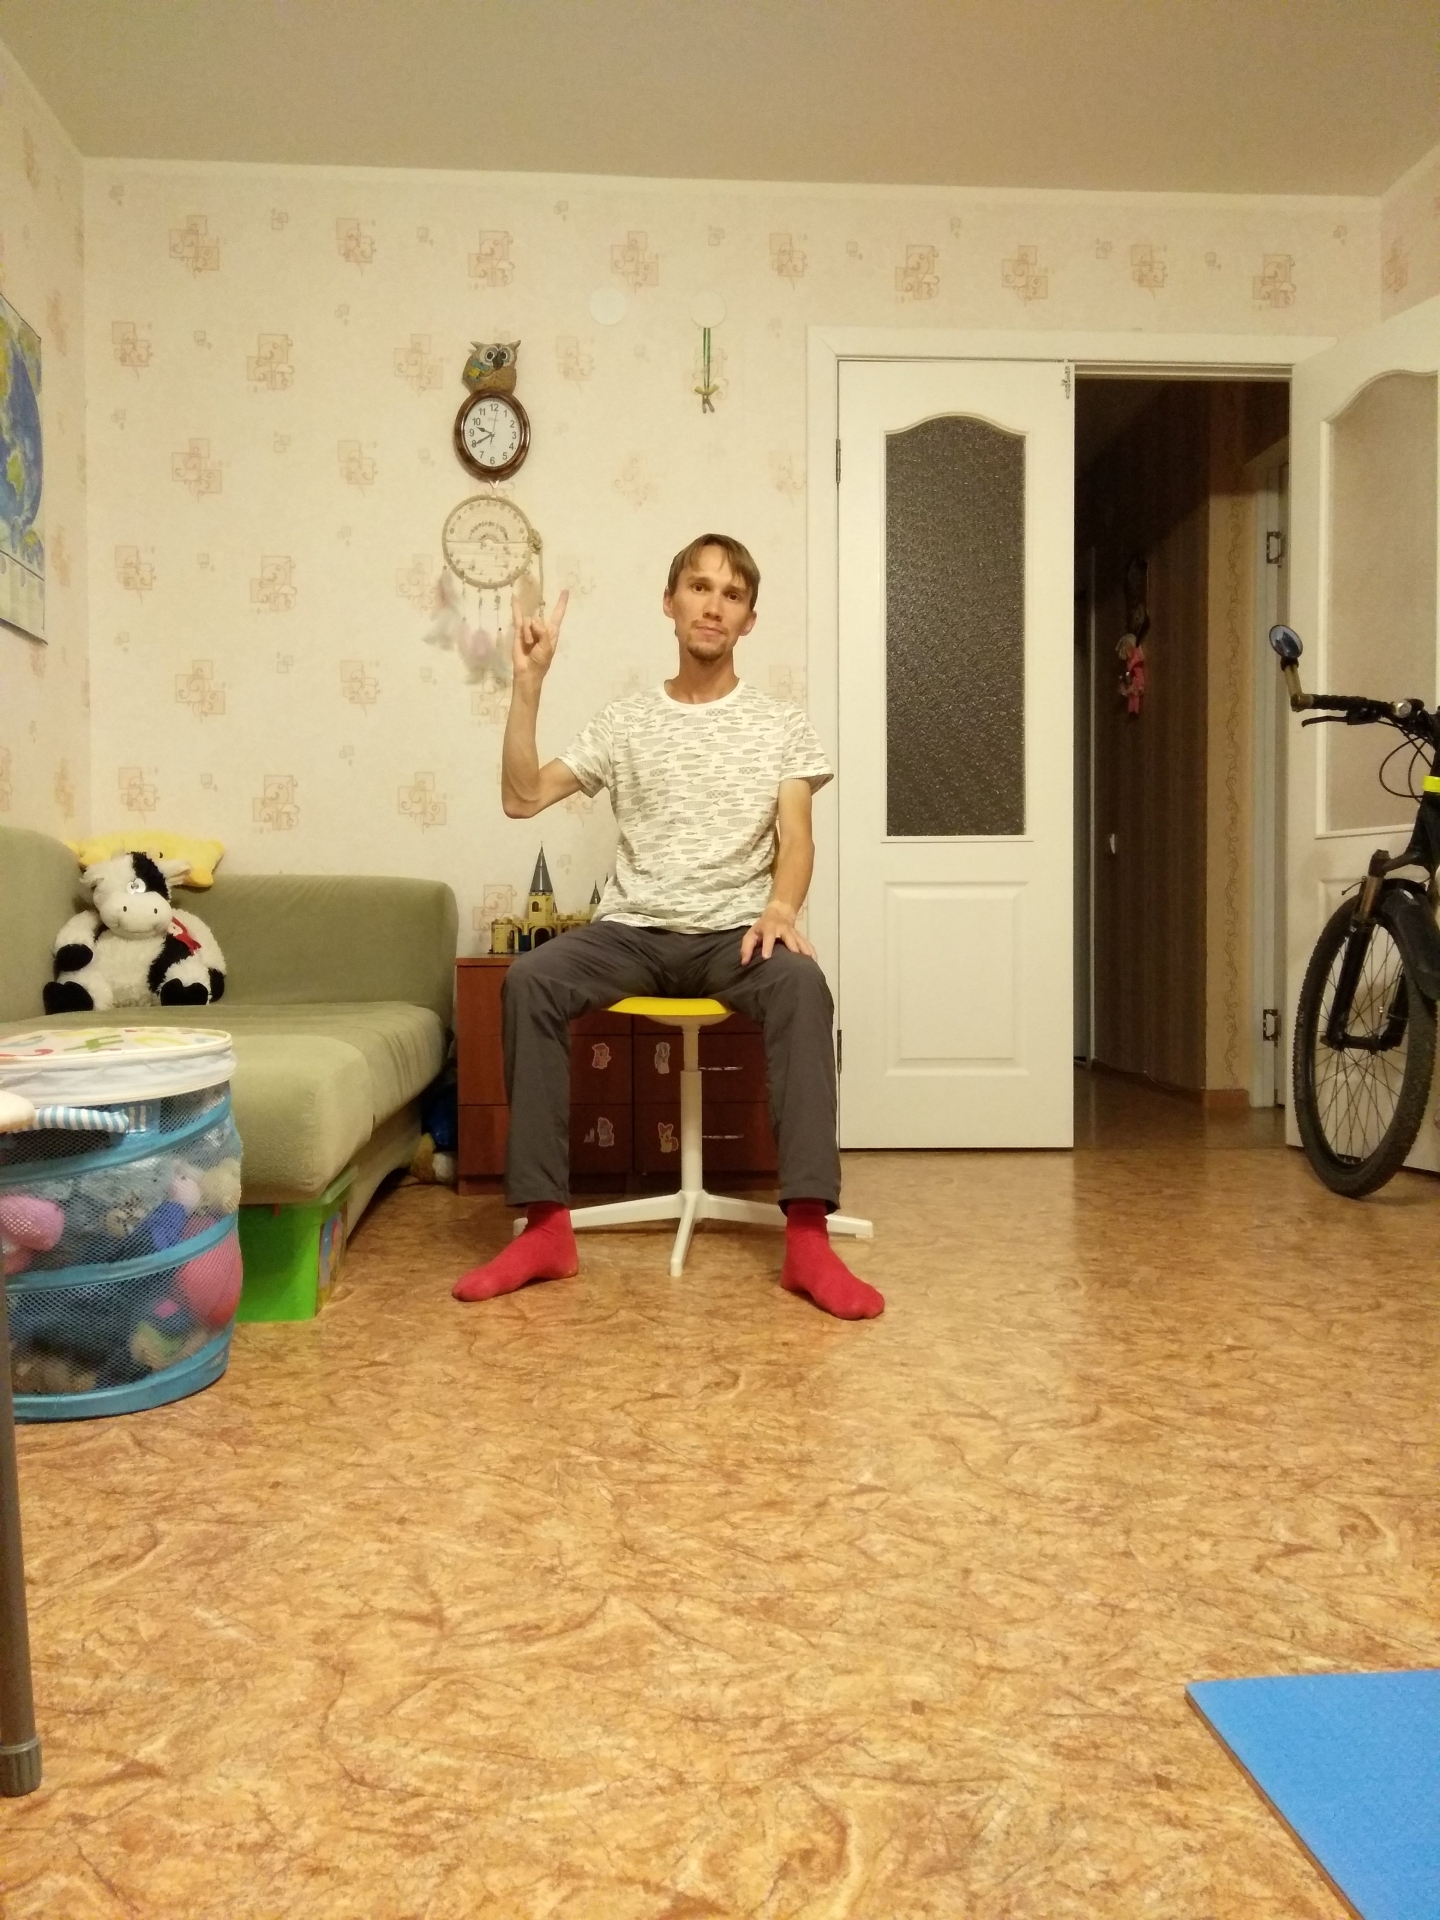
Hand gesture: rock